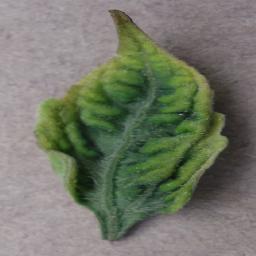
Label: Tomato___Tomato_Yellow_Leaf_Curl_Virus